Banderole

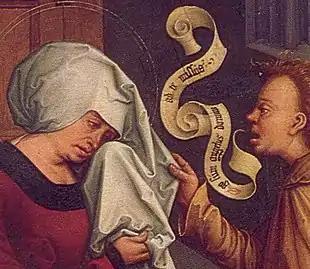
A 1506 painting by Bernhard Strigel with banderole.

The term is also used in art and architecture for a speech scroll or streamer, representing a roll of parchment carried by or surrounding a figure or object, for bearing an inscription, mainly during the medieval and Renaissance periods. In particular banderoles were used as attributes for Old Testament prophets, as may be seen in the "Santa Trinita Maestà" by Cimabue, (Uffizi, 1280–90), Duccio's "Maestà" (1308–11), and other works. The convention had a historical appropriateness, as the Old Testament was originally written on scrolls, whereas nearly all surviving New Testament manuscripts are codices (like modern books). They may also be used for the words of angels, especially Gabriel's greeting to Mary in Annunciation scenes.